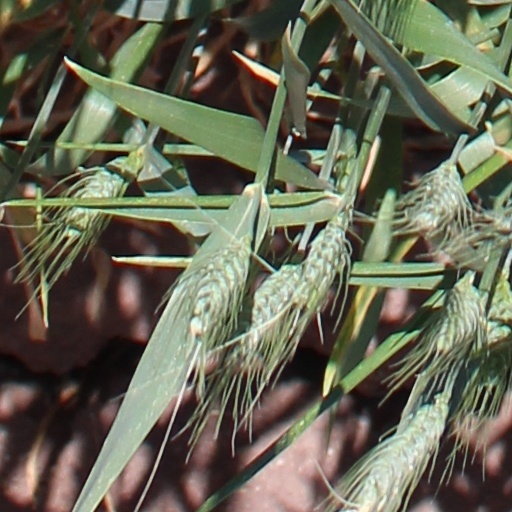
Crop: wheat